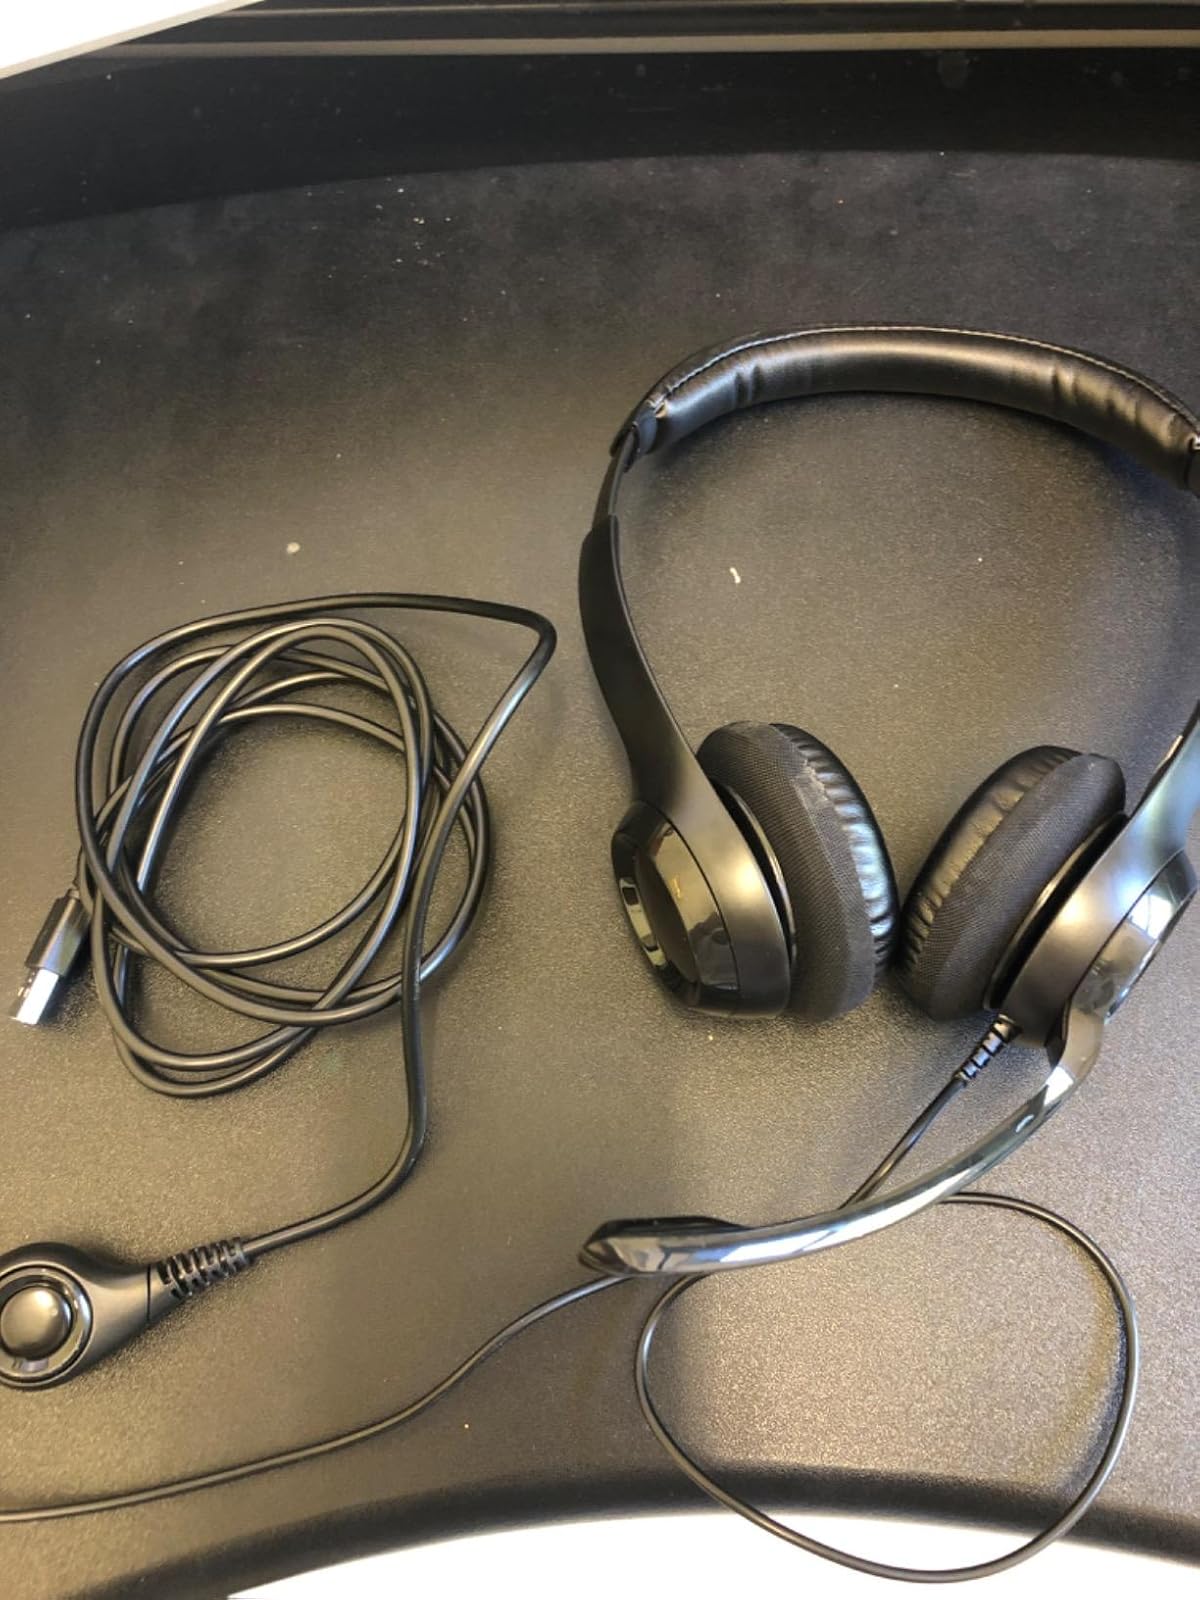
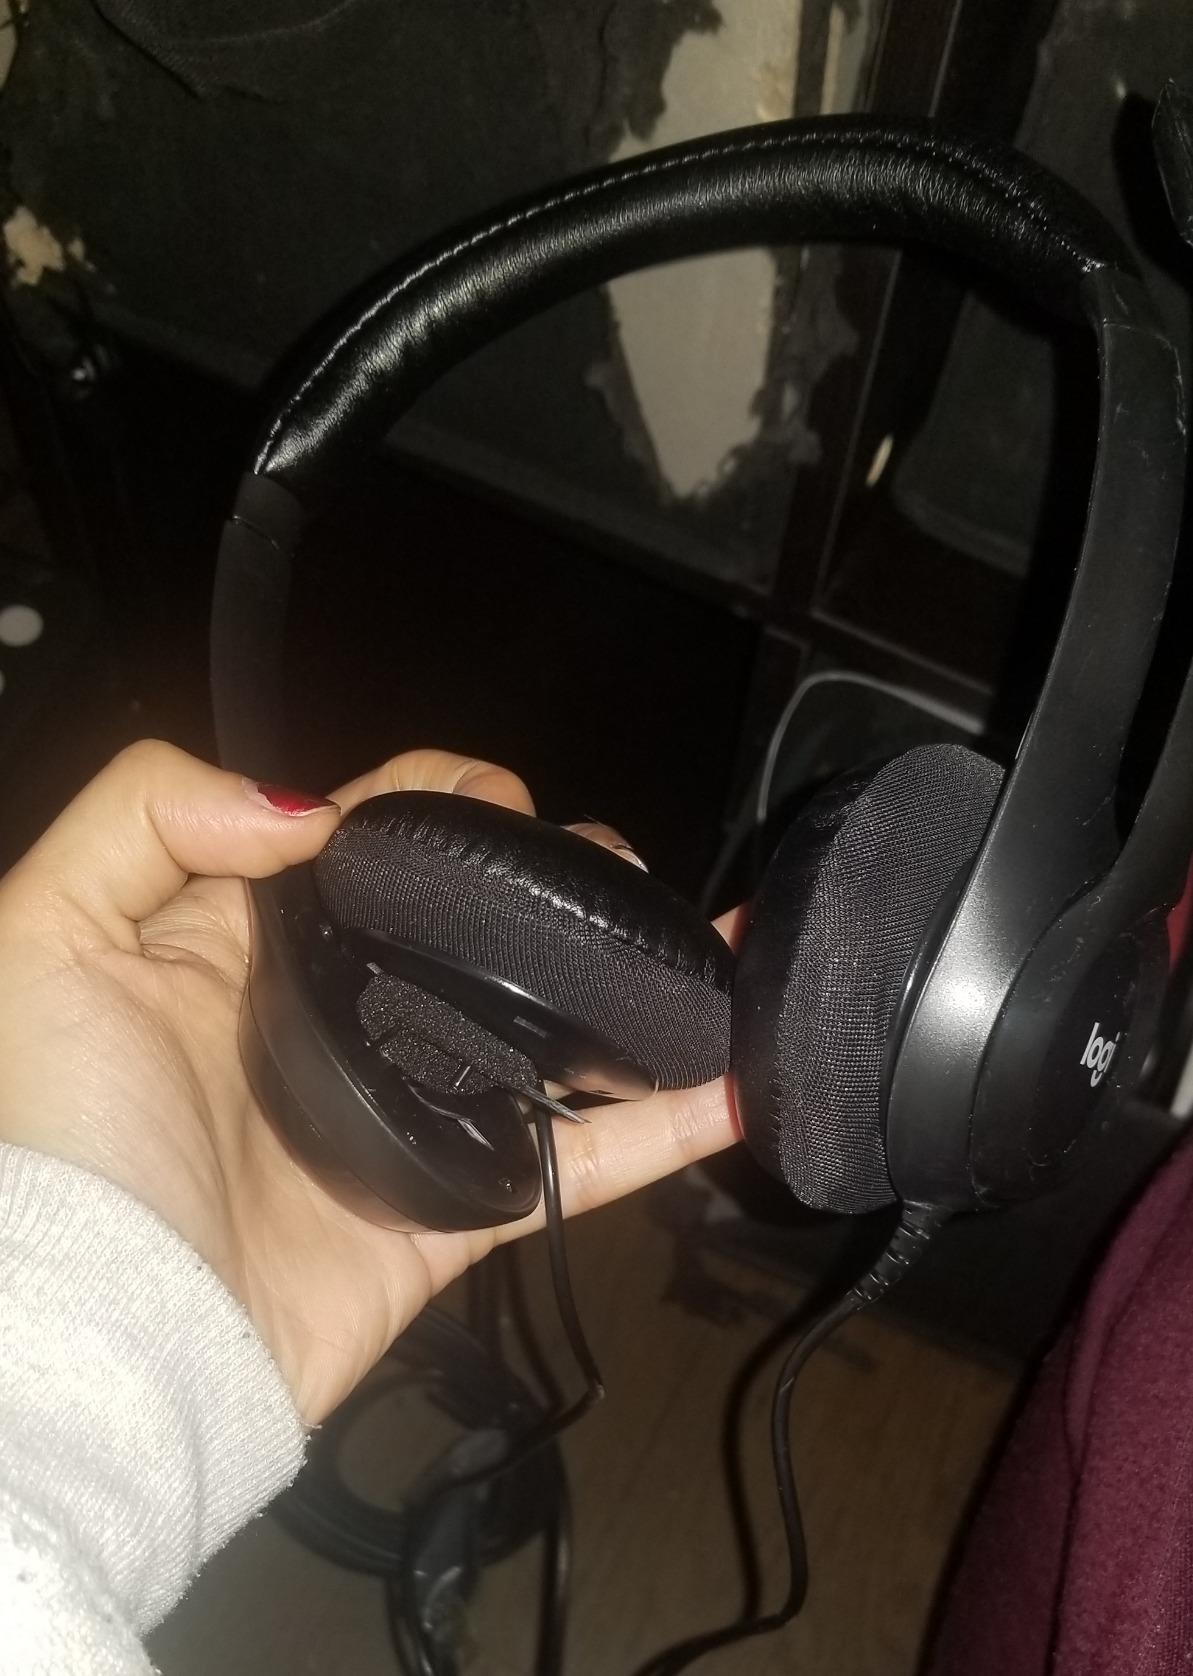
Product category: headphones
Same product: yes